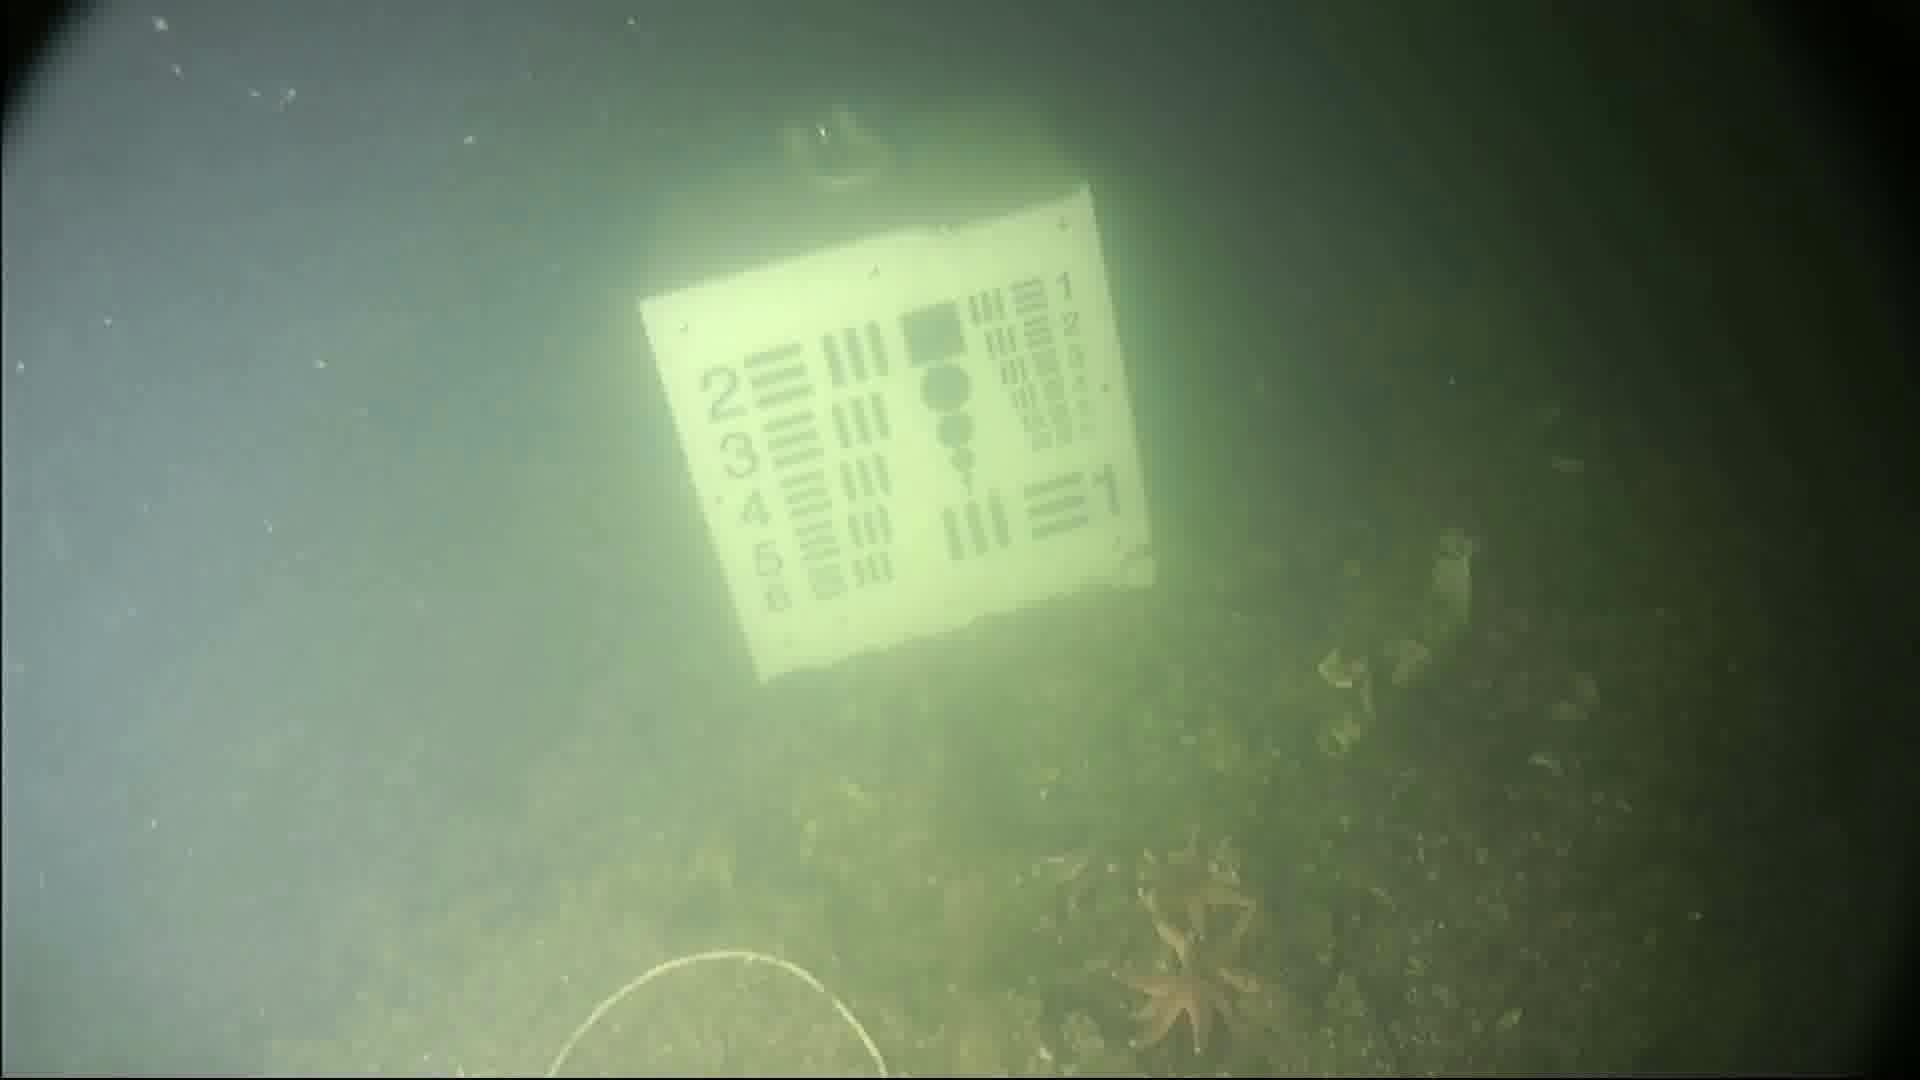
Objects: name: starfish